Ryan Hall (runner)

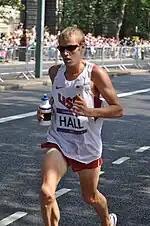
Ryan Hall - 2012 Olympic Marathon

In January 2012, Hall ran a 2:09:30 at the Olympic marathon trials in Houston, Texas. Although leading at the halfway point, Hall eventually finished second behind Meb Keflezighi, still securing a spot on his second Olympic team. At the Olympics in London, Hall dropped out of the marathon around the eleven mile mark while he ran this race with a hamstring injury. After his disappointment at the Olympics, Hall signed up for the New York City Marathon for later that year, but was unable to run it and withdrew from the race (before it was cancelled due to Hurricane Sandy) in September.